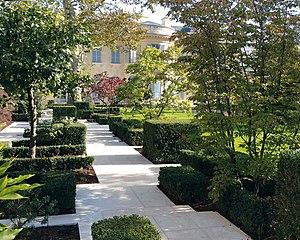
Hôtel Particulier - Bourbon Condé (Paris VII)
Alain Faragou, né le 24 août 1952 à Oran en Algérie, est un concepteur paysagiste français, diplômé de l'ESAJP et membre de la Fédération française du paysage, de l'International Federation of Landscape Architects et de l'ICOMOS. Il exerce à Nice.